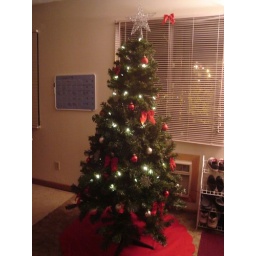
Our first Christmas tree! Decorated in the red and white theme of our living area.